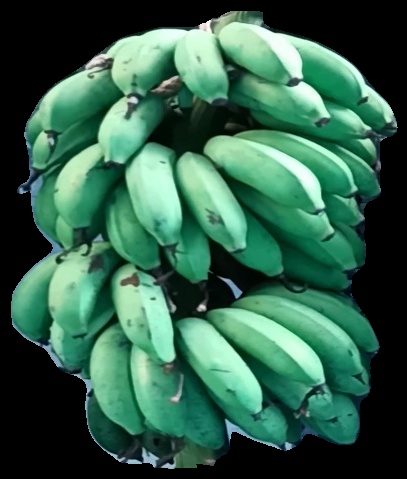
Variety: rasbale
Grade: grade2